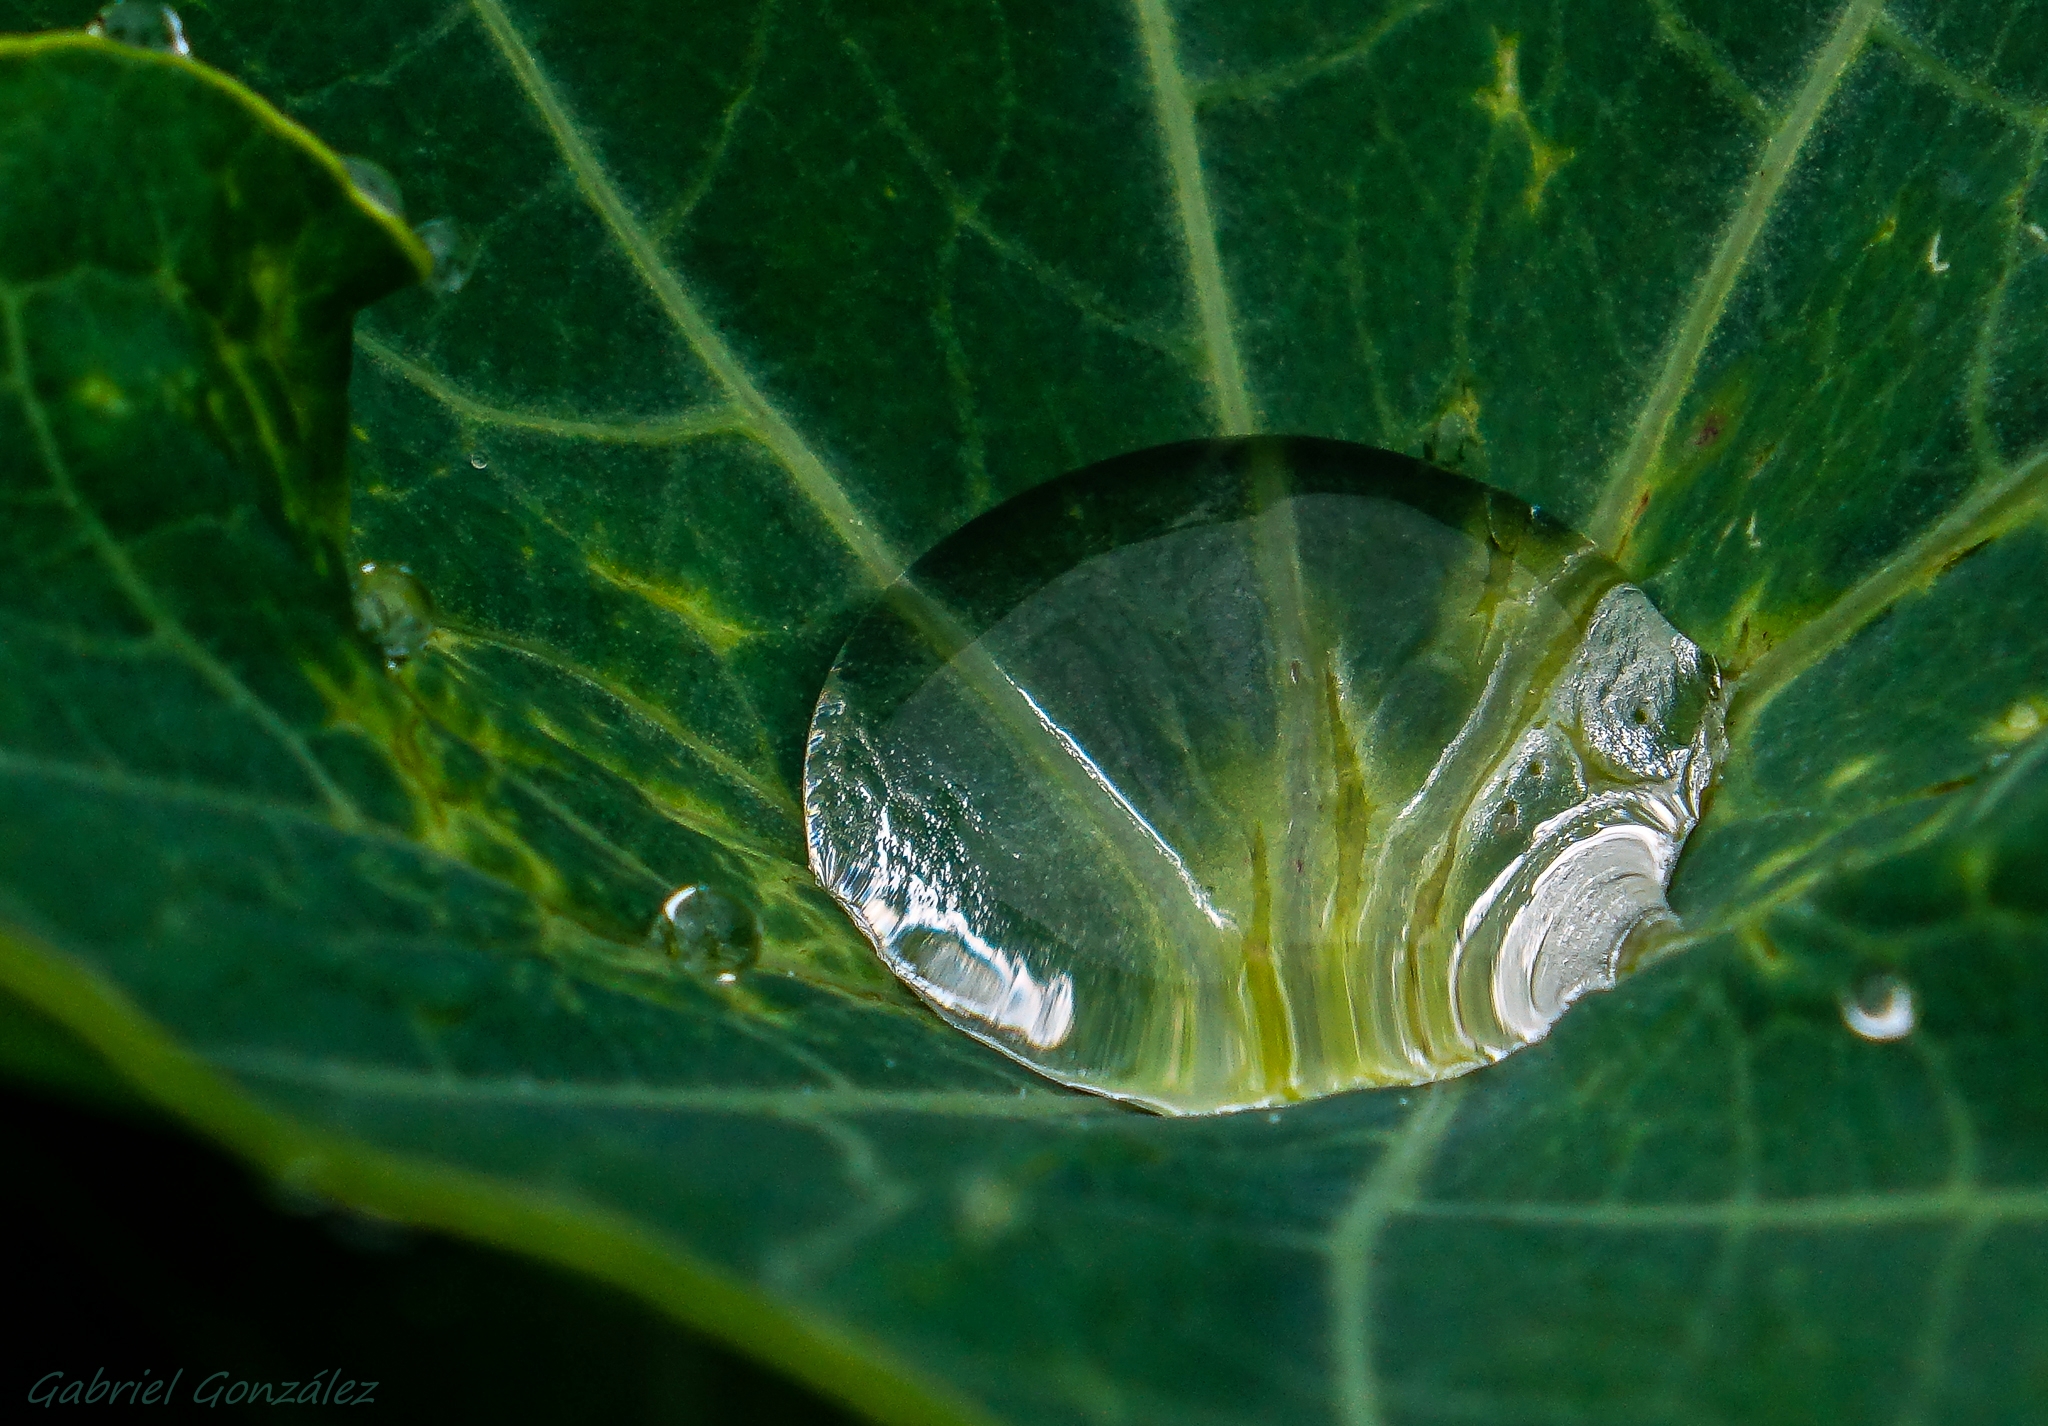
water, nature, drop, dew, plant, leaf, flower, green, macro, botany, flora, fauna, espaa, galicia, moisture, ggl1, gaby1, xovesphoto, varios, some, sonyrx10, rx10, cangasdomorrazo, gphoto, gabrielcorua, xelodegalicia, macro photography, plant stem